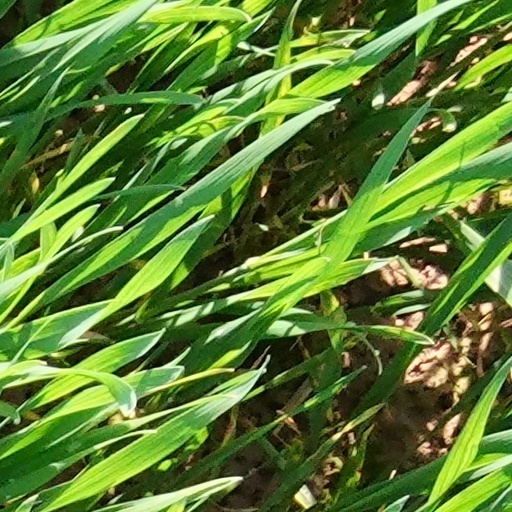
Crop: wheat